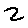
Label: 2